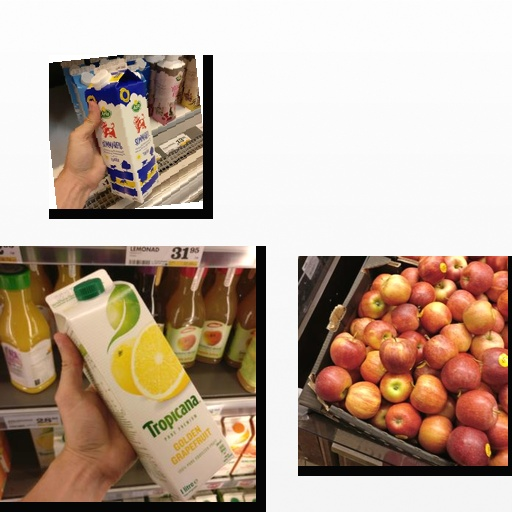
Food items: sour_milk, apple, golden_grapefruit_juice